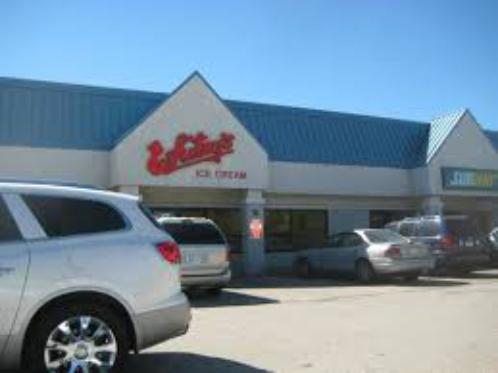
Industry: Food